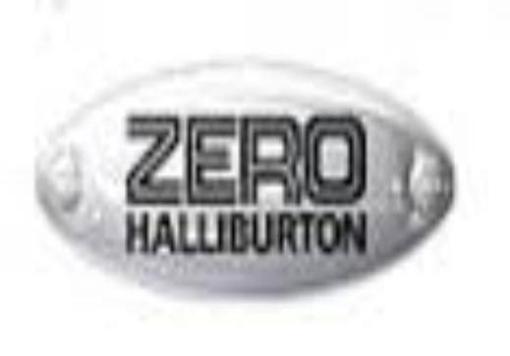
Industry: Clothes